History of folkloric music in Argentina

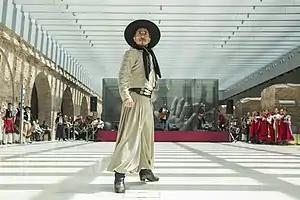
Malambo soloist.

The Africans brought as slaves to Argentina during the colonial period, and their descendants born in the territory that is now Argentina (Afro-Argentines), contributed to the construction of the Argentine Nation and its culture. Music is not an exception, and within this, the folkloric music.